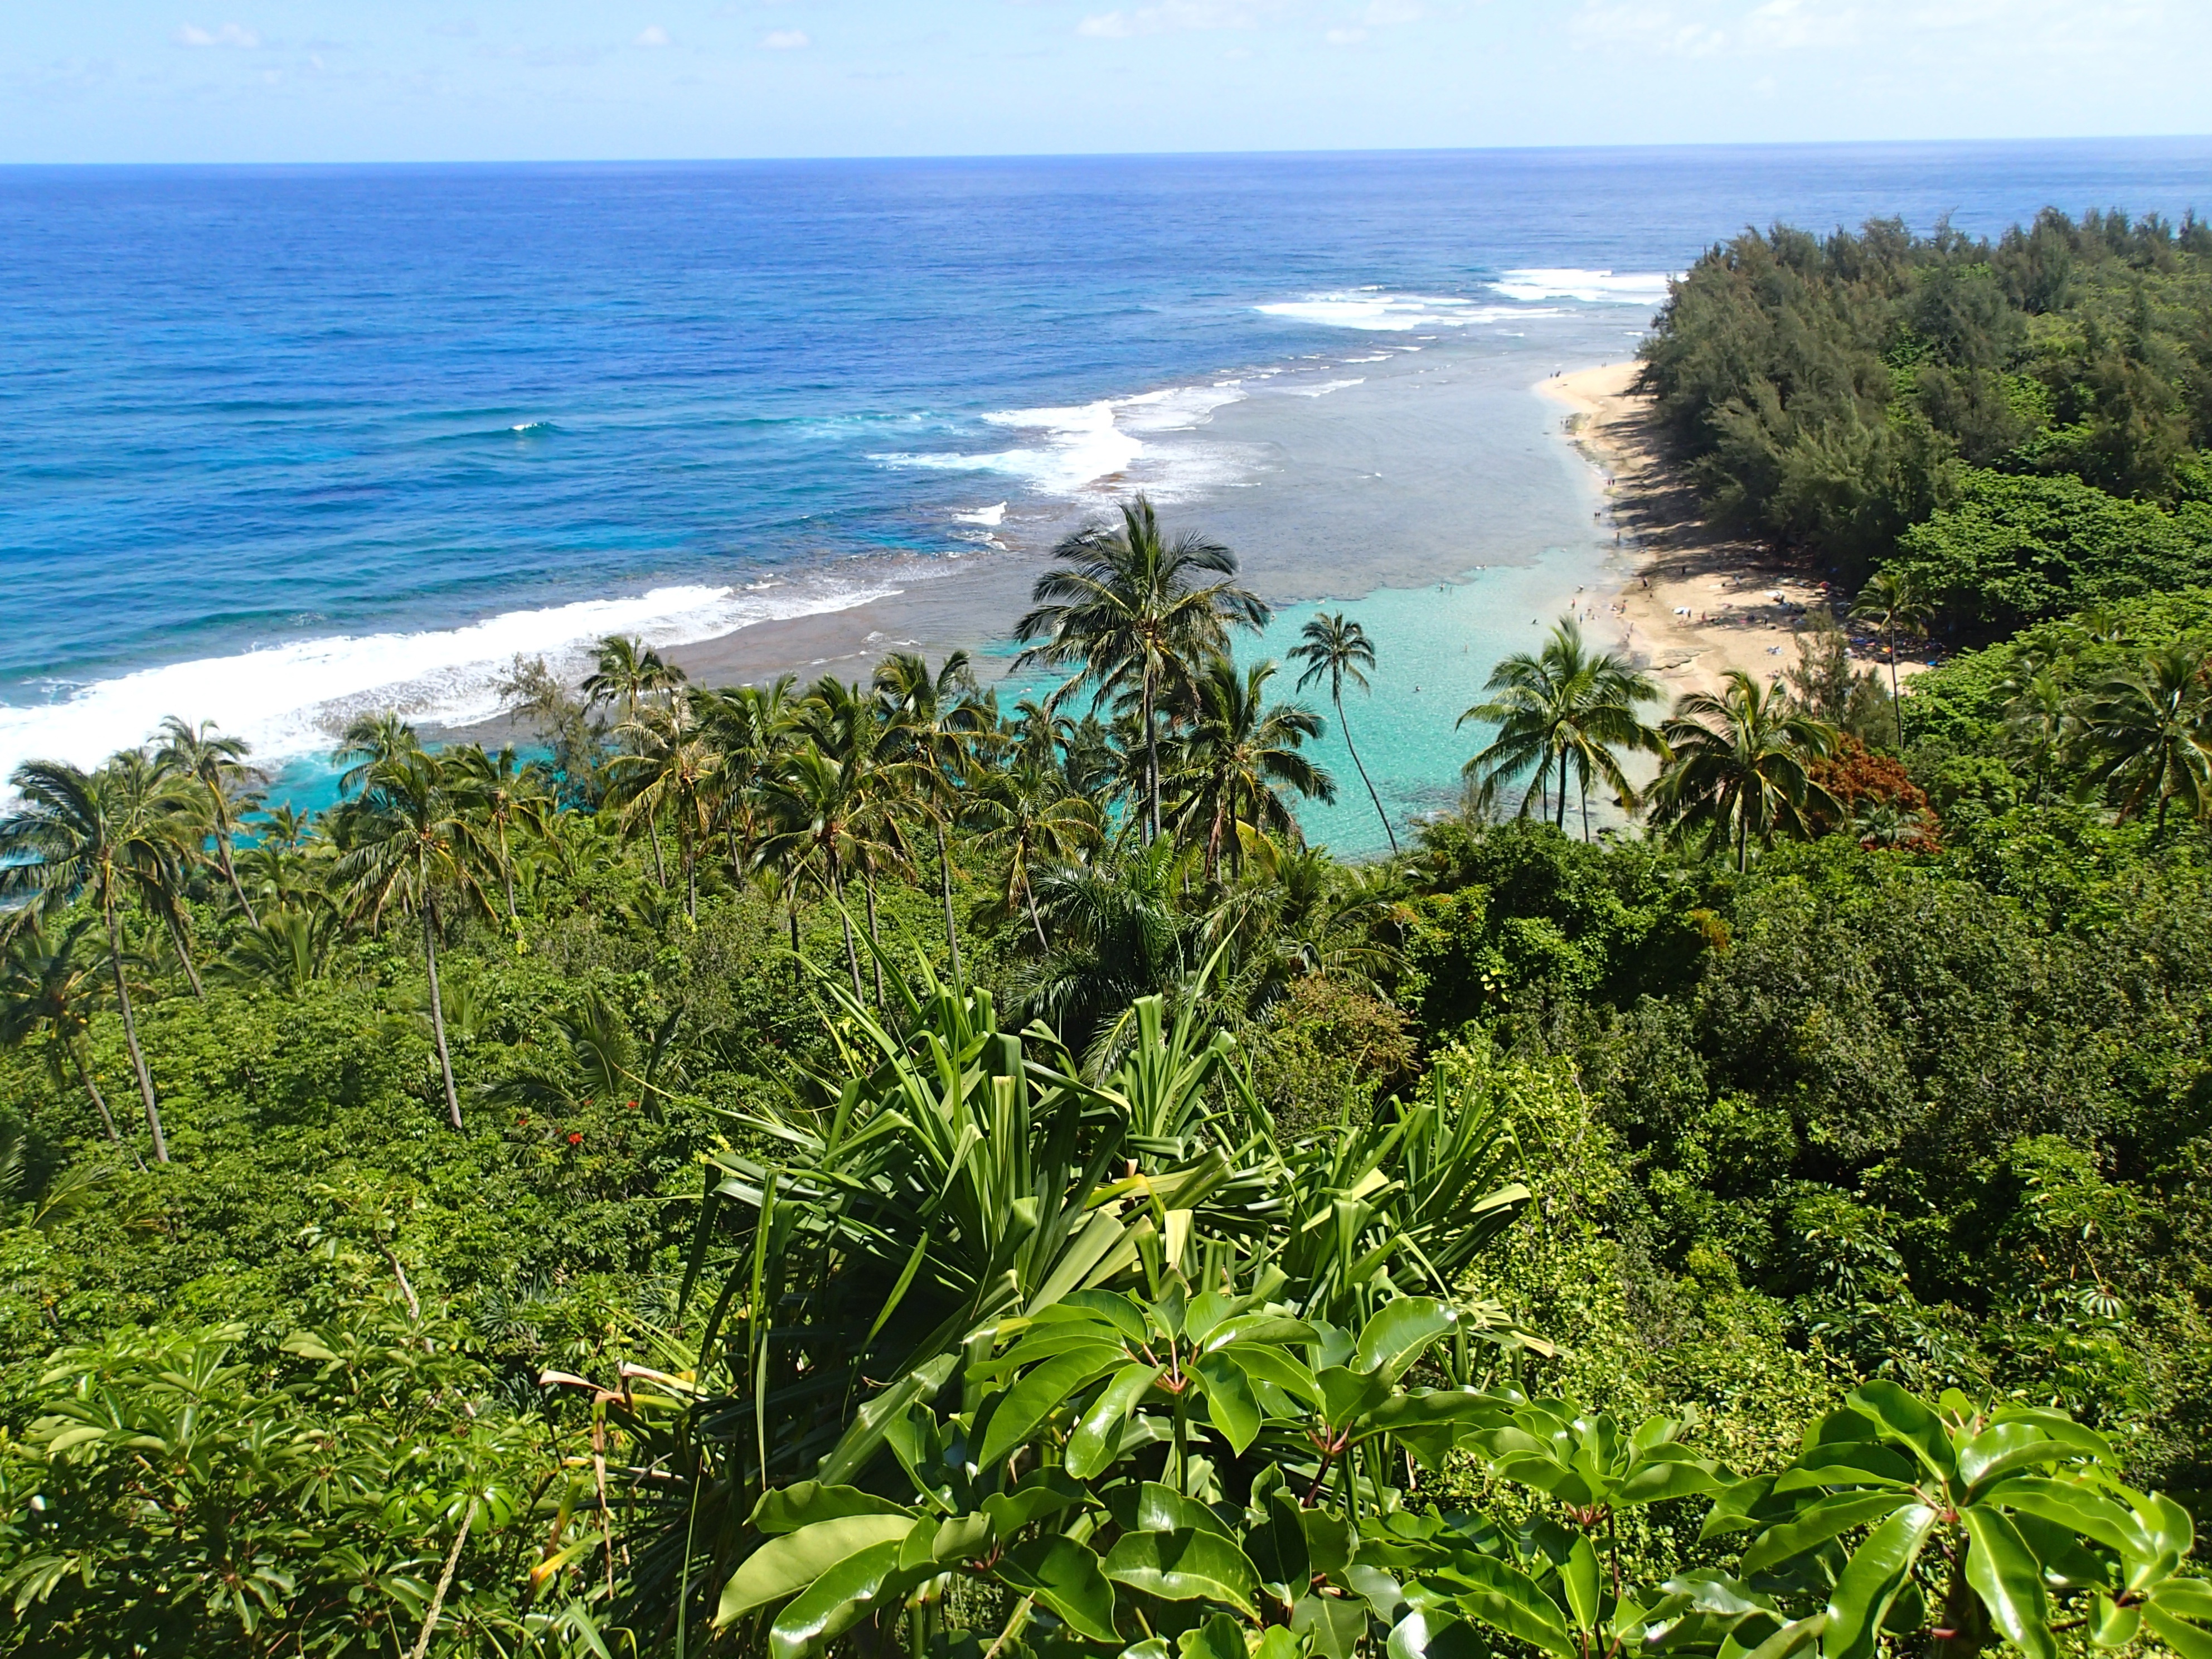
sea, coast, jungle, bay, island, terrain, vegetation, rainforest, caribbean, habitat, tropics, ecosystem, natural environment, geographical feature